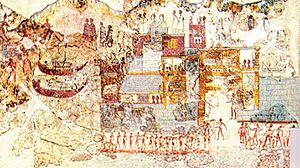
La fresque de la procession nautique d’Akrotiri est une frise peinte de près de quatre mètres de long, découverte en 1972 lors des fouilles du site archéologique d’Akrotiri, sur l’île de Santorin, dans les Cyclades. La fresque, reconstituée à partir de fragments, est conservée au musée national archéologique d'Athènes, mais n'est pas accessible au public. Elle s'est trouvée protégée de l'humidité par l'épaisse couche de cendres de l'éruption minoenne du volcan de Théra au XVIIᵉ ou XVIᵉ siècle av. J.-C. Les fouilles se sont déroulées sous la direction de Spyridon Marinatos, jusqu'à sa mort, en 1974.